Swami Dada

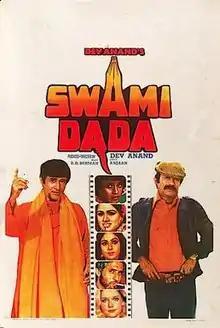
Poster

Swami Dada is a 1982 Indian Hindi-language action film directed by Dev Anand, starring Mithun Chakraborty, Naseeruddin Shah, newcomer Christine O'Neil, Padmini Kohlapure and Dev Anand. The film was the debut film of Jackie Shroff. The film's soundtrack and score was composed by R.D. Burman.